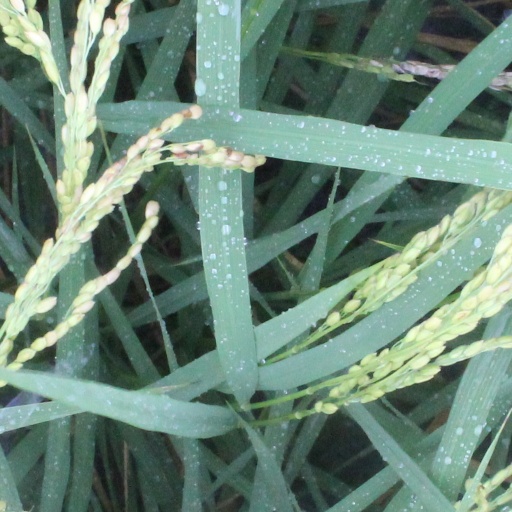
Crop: rice